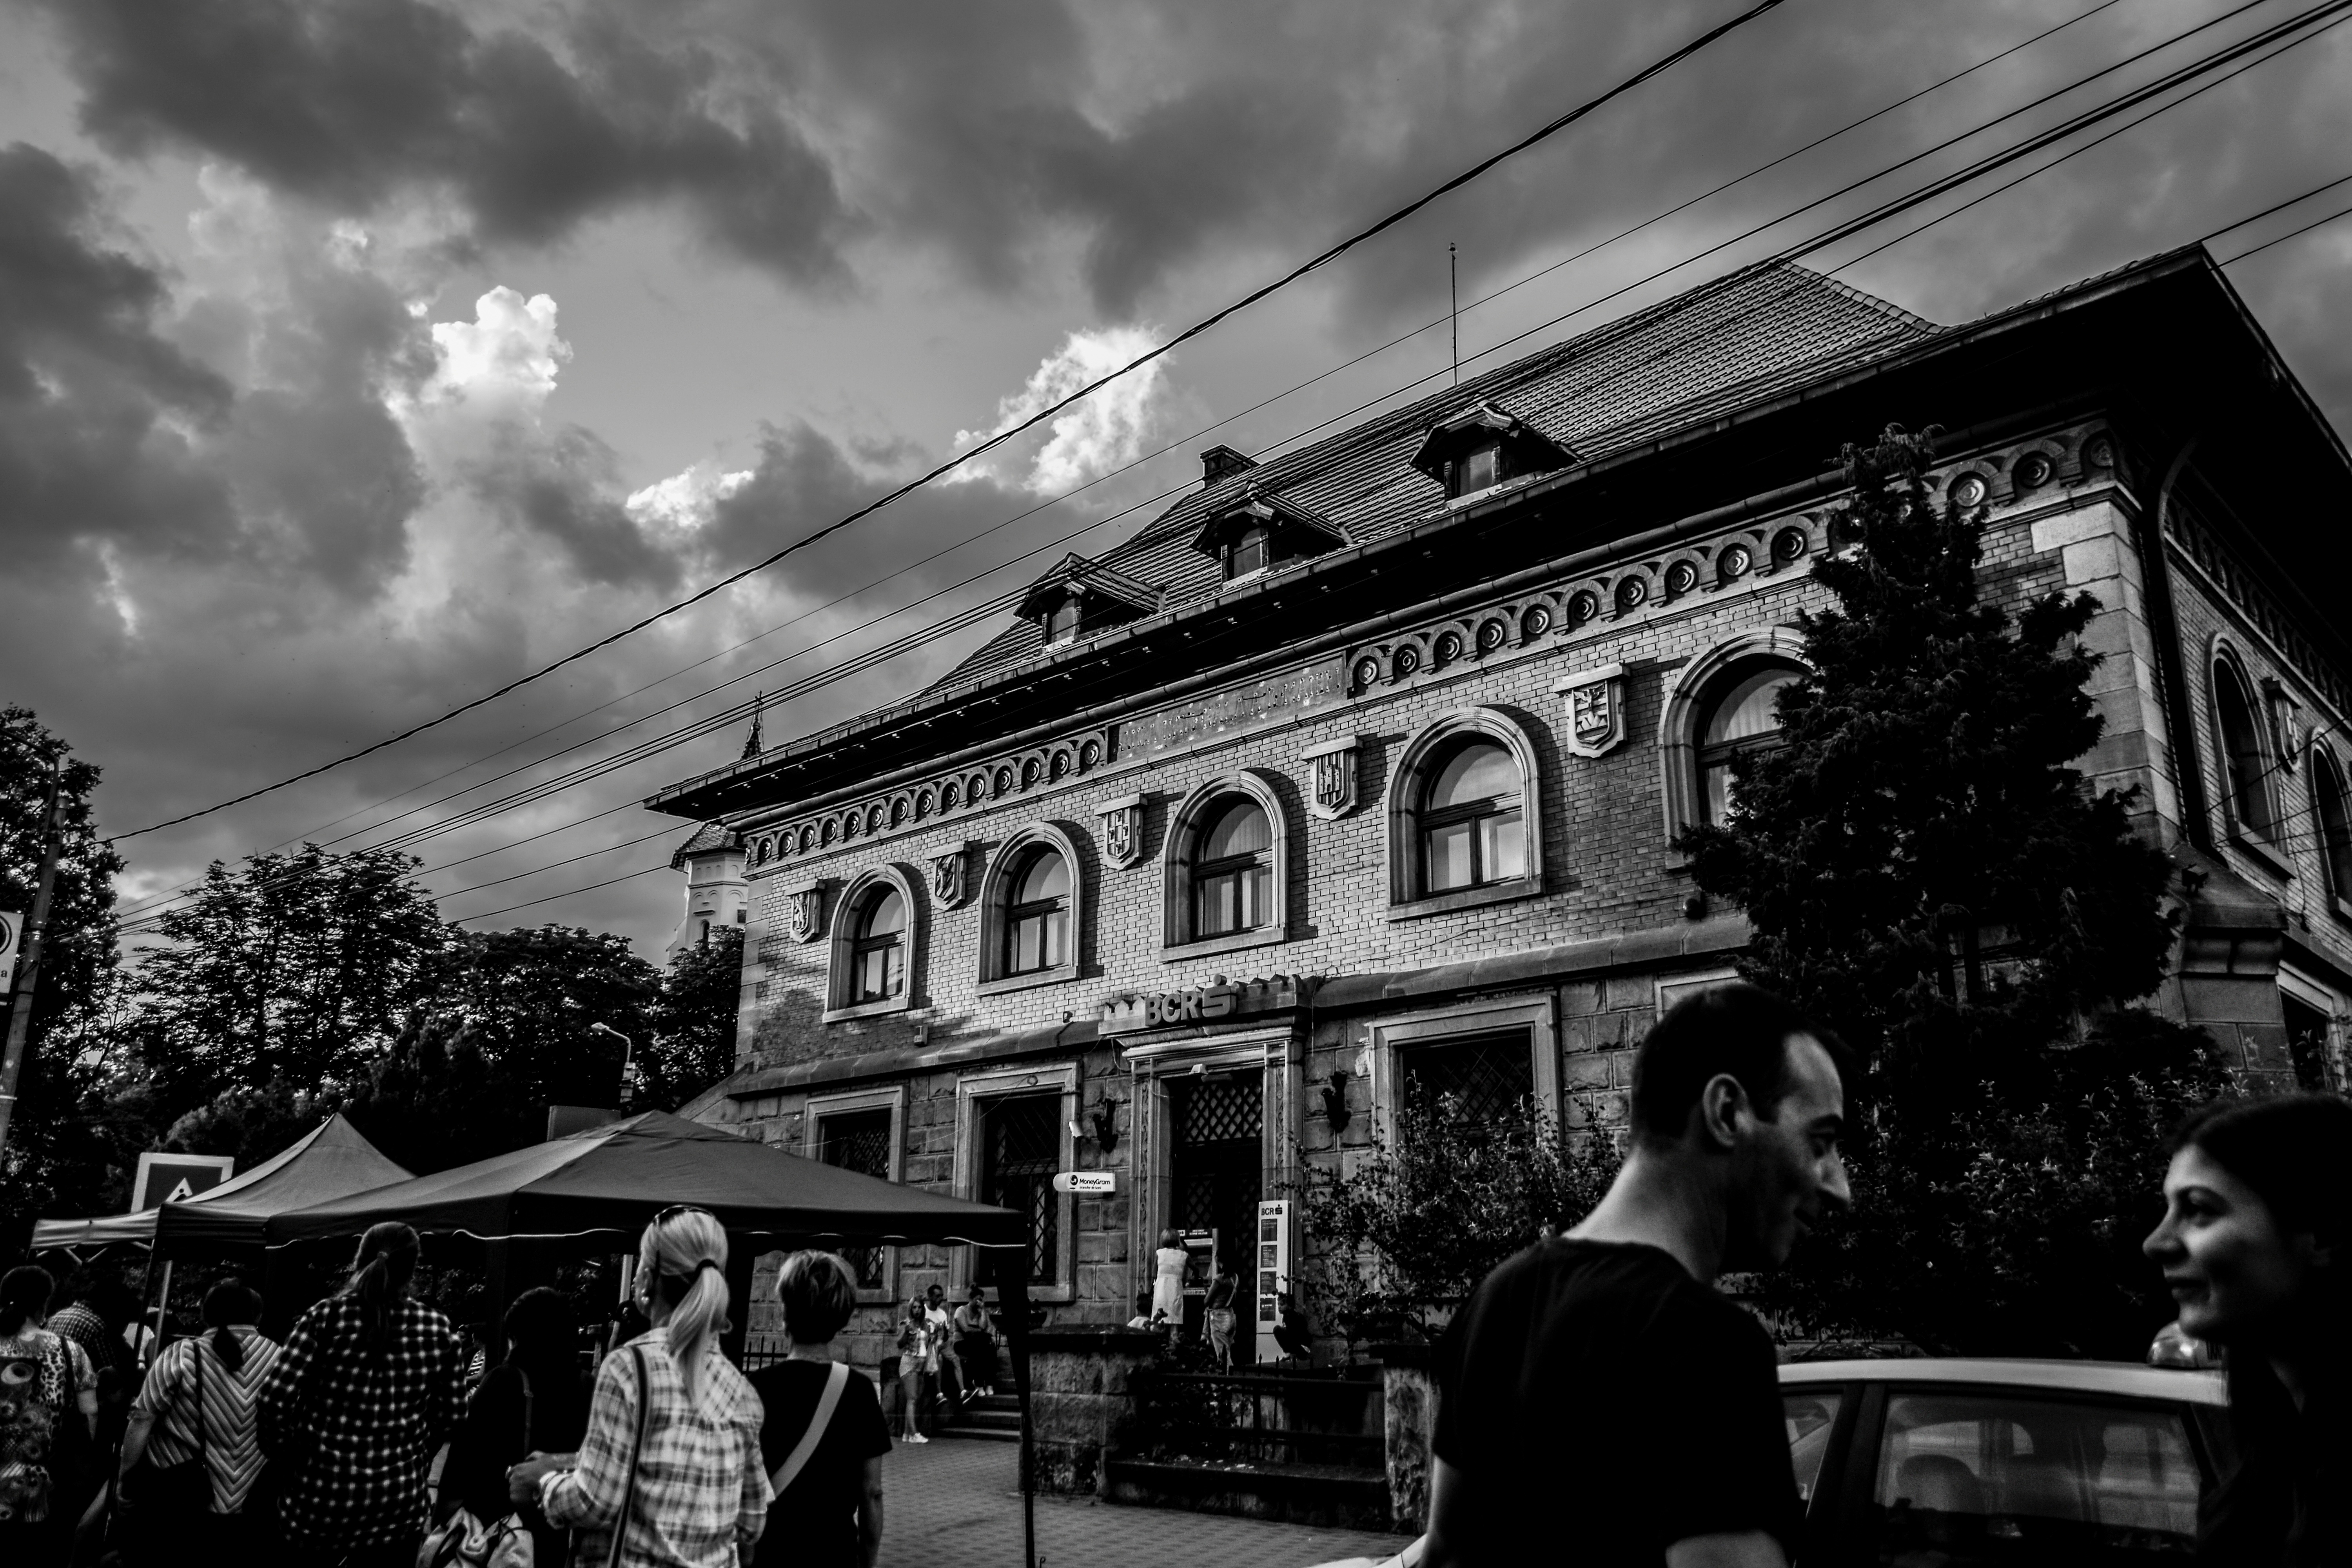
black and white, road, street, night, photography, crowd, cityscape, downtown, black, monochrome, shape, metropolis, urban area, monochrome photography